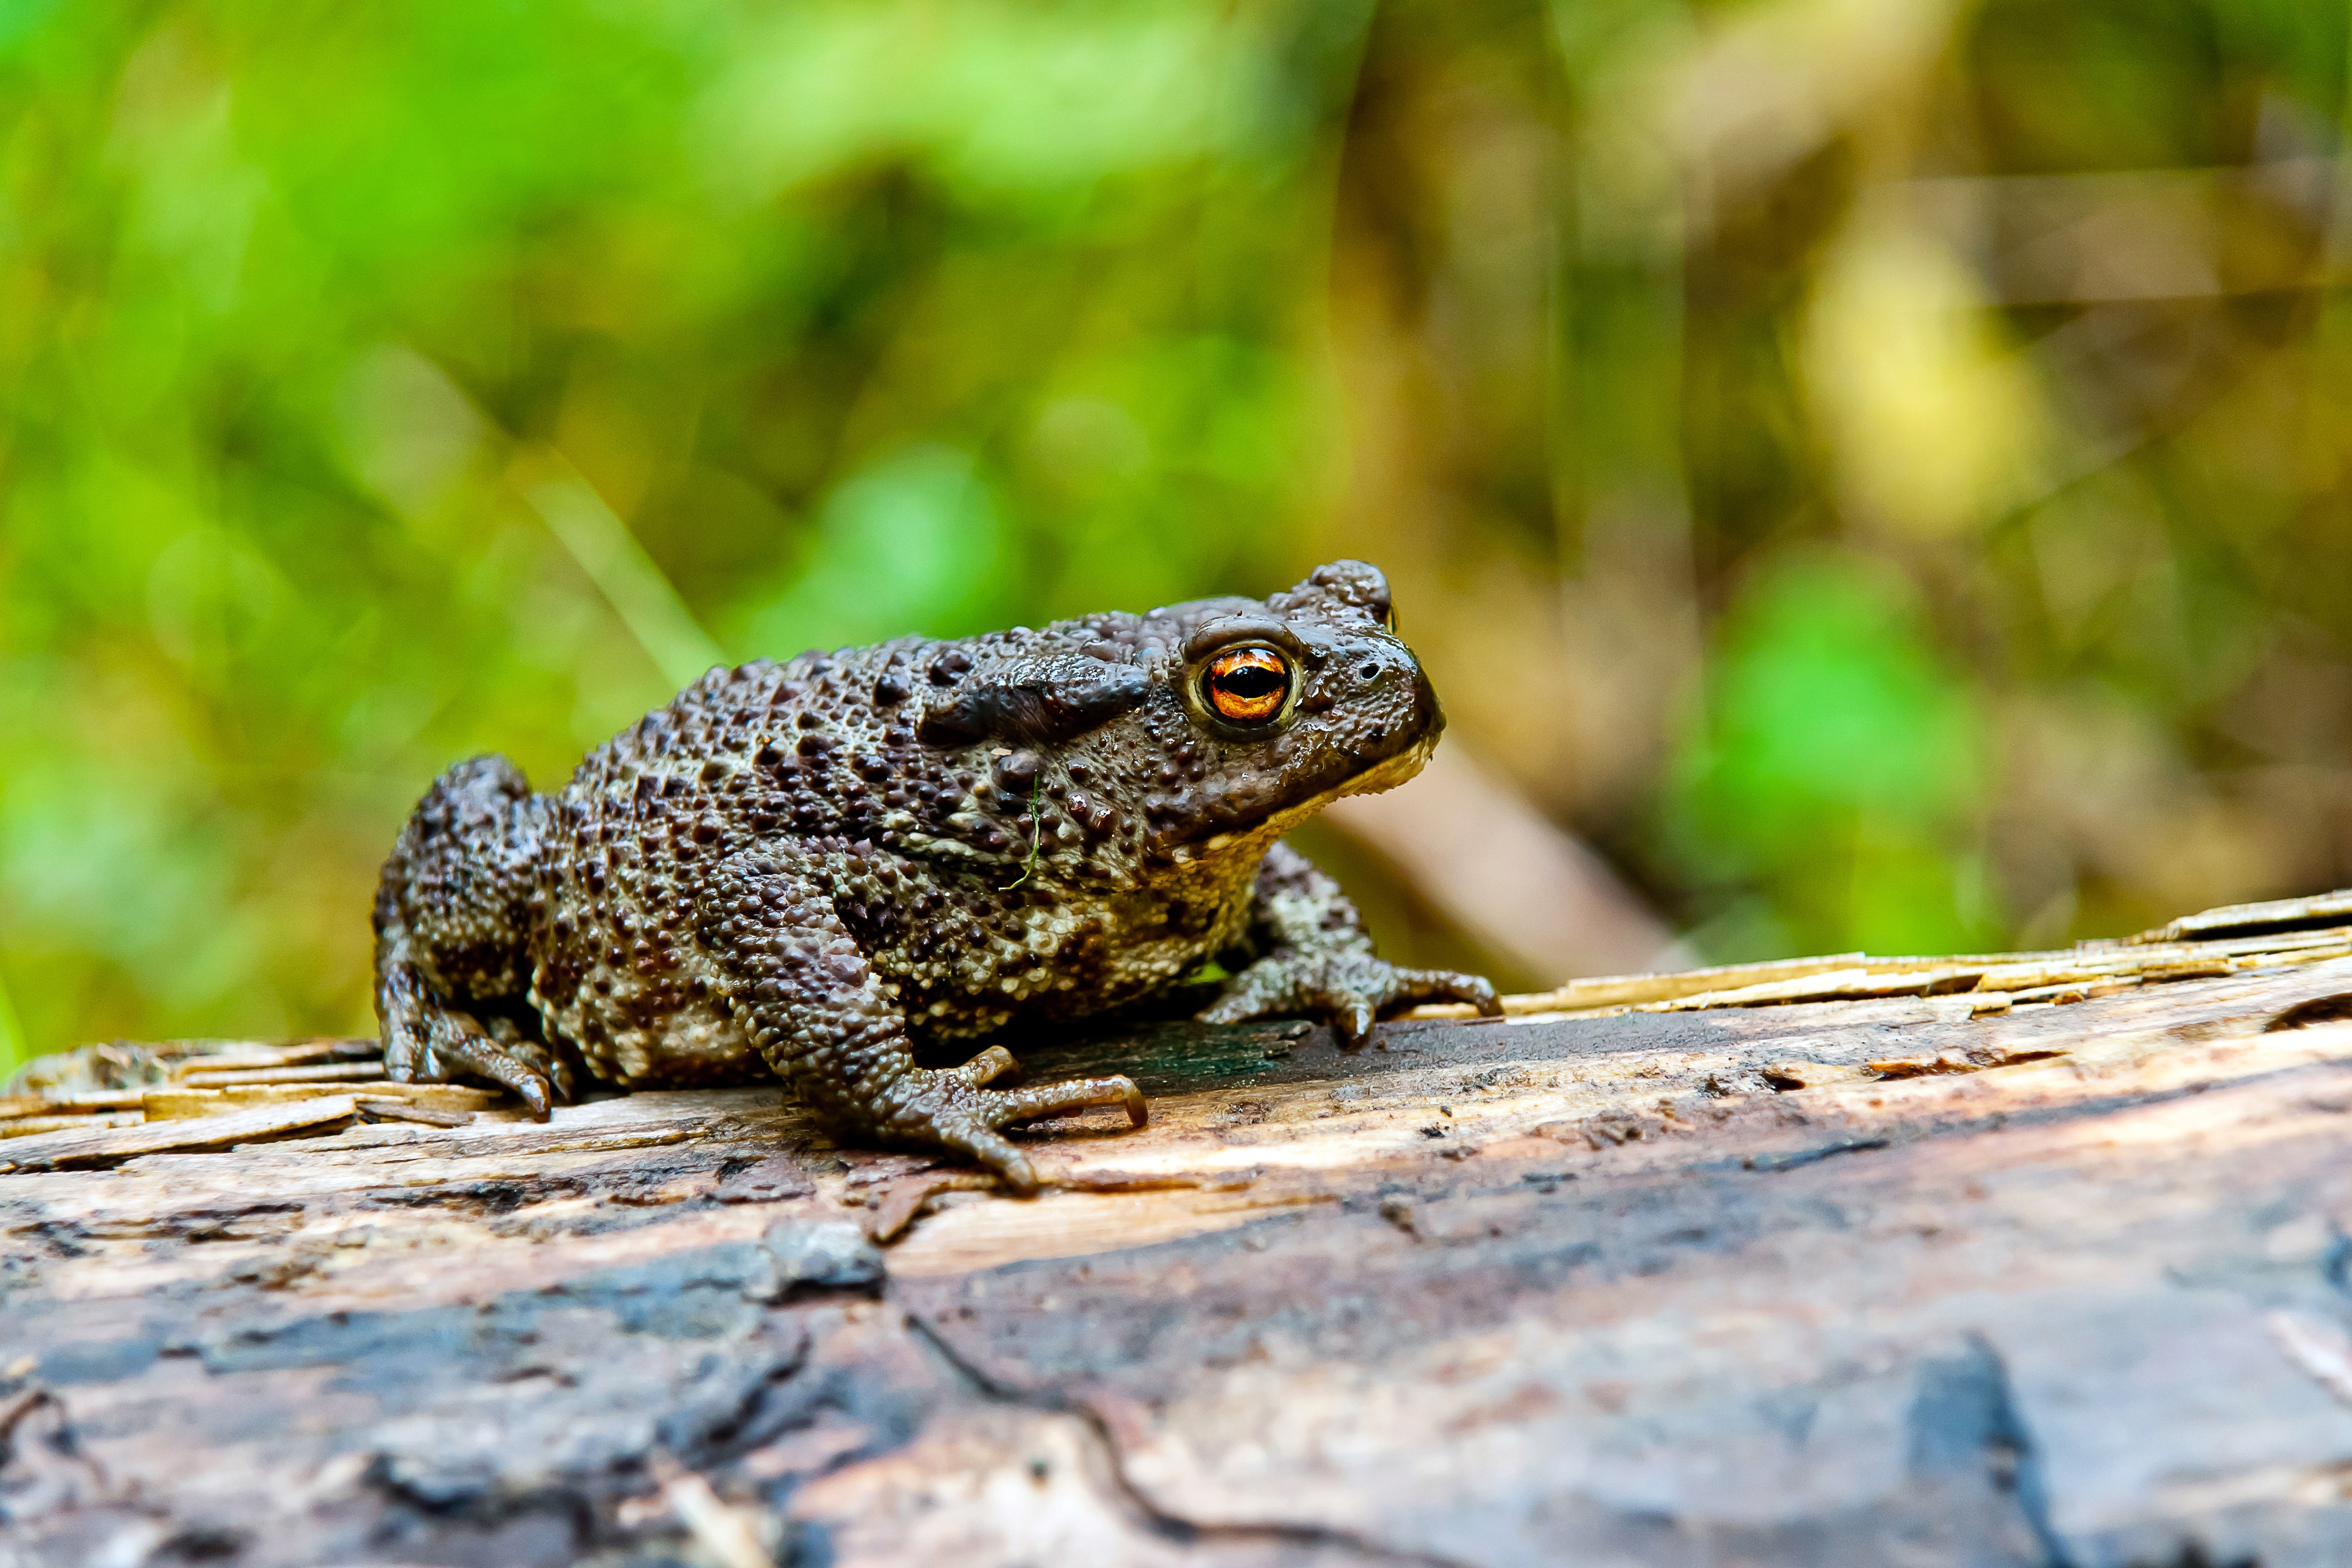
nature, summer, wildlife, green, sitting, frog, toad, amphibian, fauna, close up, wild animal, one, bright, vertebrate, large, tree bark, siberia, macro photography, handsomely, sunny day, bullfrog, ranidae, salamandridae